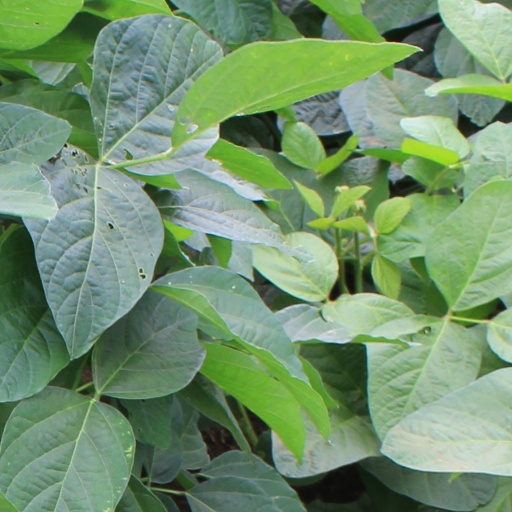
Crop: soybean